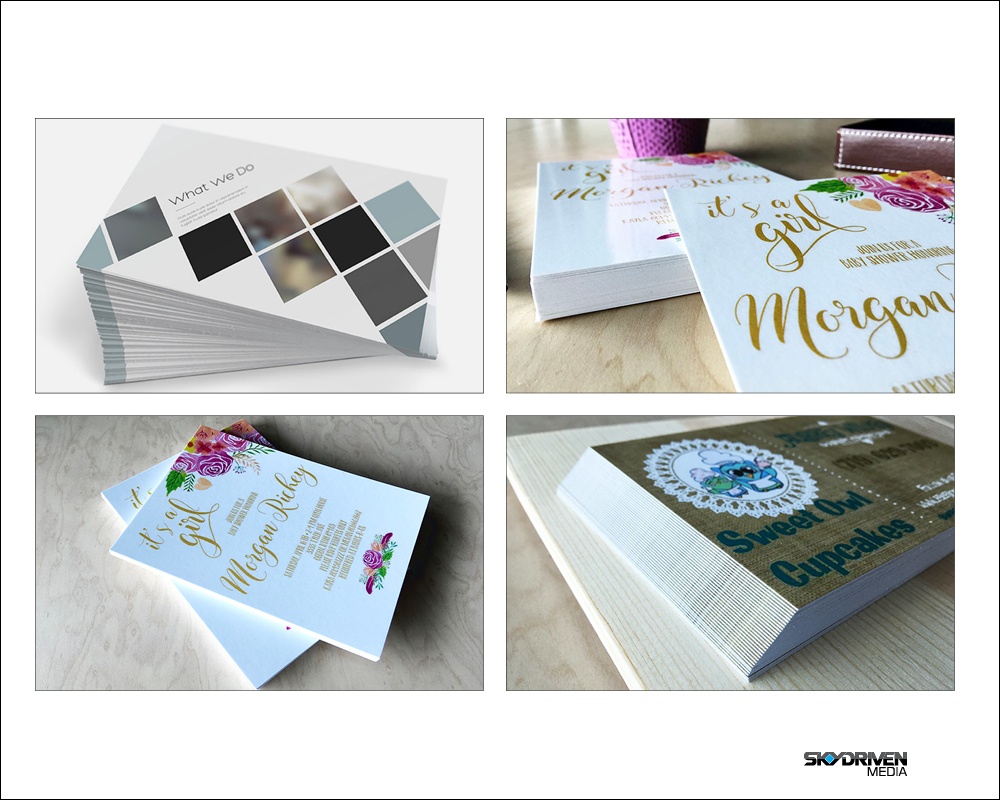
Flyers Postcards 4"x6" | Full Color Double Sided | 14pt. Card Stock | UV Gloss
Professional postcards flyers that are printed on premium card stock using UV ink. By digitally printing on 14 pt card stock, these postcards will last for you. Custom postcards are ideal for parties, events, trade shows and other occasions. 4” x 6” is the standard size available. This postcard-size flyer is great for bulk invitations on product launches or sale events. SHIPPING TIME Item(s) are made to order and will be shipped within 2-4 business days after order submission and proof approval. All items come with FREE ground shipping which takes 3-5 business days to be delivered. Expedited options available upon checkout. HOW TO ORDER ART FILES MUST BE "PRINT READY" ($25 SET UP FEE, IF NEEDED) File Submission: Email art file to: info@skydrivenmedia.com Please make sure to include your name and order number in the subject line. GRAPHIC SPECIFICATIONS - Include .125 full bleed on all sides - CMYK, High Resolution 300 DPI - File needs to be saved at full size - Preferred File Type: PDF or JPEG (flattened) NEED DESIGN SERVICE? Please message us with your information. Please include: text, colors, your ideas/thoughts and links to any references you have in mind for the design. We will follow up by sending you a quote for your custom design for this item.
Brand: SkyDriven Media
Category: Business & Industrial > Advertising & Marketing > Brochures